Conservation and restoration of fur objects

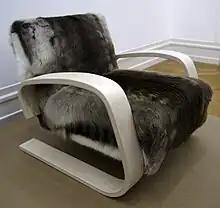
Armchair 400 with reindeer fur

There are several notable instances of pieces of modern art in museums and collections made from, in part, of fur. The most famous is a piece of Surrealist Art made by Méret Oppenheim called "Object (Le Déjeuner en fourrure)" or "Luncheon in Fur", which is in the permanent collection at the Museum of Modern Art in New York (see Notable Example below). Inarguably, it is the most famous piece of art containing fur that is not a piece of furniture. Oppenheim once wrote of the spirit of her piece, "fur combined with a teacup evokes such a surprising mix of messages and associations. The fur may remind viewers of wild animals and nature, while the teacup could suggest manners and civilization. With its pelt, the teacup becomes soft, rounded, and highly tactile. It seems attractive to the touch, if not, on the other hand, to the taste: Imagine drinking from it, and the physical sensation of wet fur filling the mouth." Throughout the years, she created other pieces that included fur or hide in some manner. She became so synonymous with the medium, she was known as "the artist that works with fur", a label which she refused to embrace but was nonetheless known for.